Jean de Vienne (bishop, died 1382)

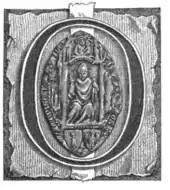
Seal of Jean de Vienne

Jean de Vienne (died 7 October 1382) was a Burgundian nobleman, prelate and prince of the Holy Roman Empire. He served as the archbishop of Besançon from 1355 until his transfer to the diocese of Metz in 1361. He was transferred to the prince-bishopric of Basel in 1365. In all three dioceses, he was unable to live peacefully with the townspeople, finally resulting in open warfare in Basel. In each of his bishoprics he was the third bishop of his name, Jean III.